Frederick Marrable

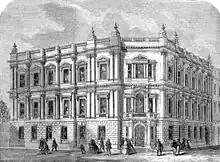
Offices for the Metropolitan Board of Works, 1860 by Frederick Marrable. A line drawing from the Illustrated London News, demonstrating the interest in the new building

Frederick Marrable (January 1819 – 22 June 1872) was a British architect who was notable as the first Chief Architect for the Metropolitan Board of Works, responsible for designing its headquarters.